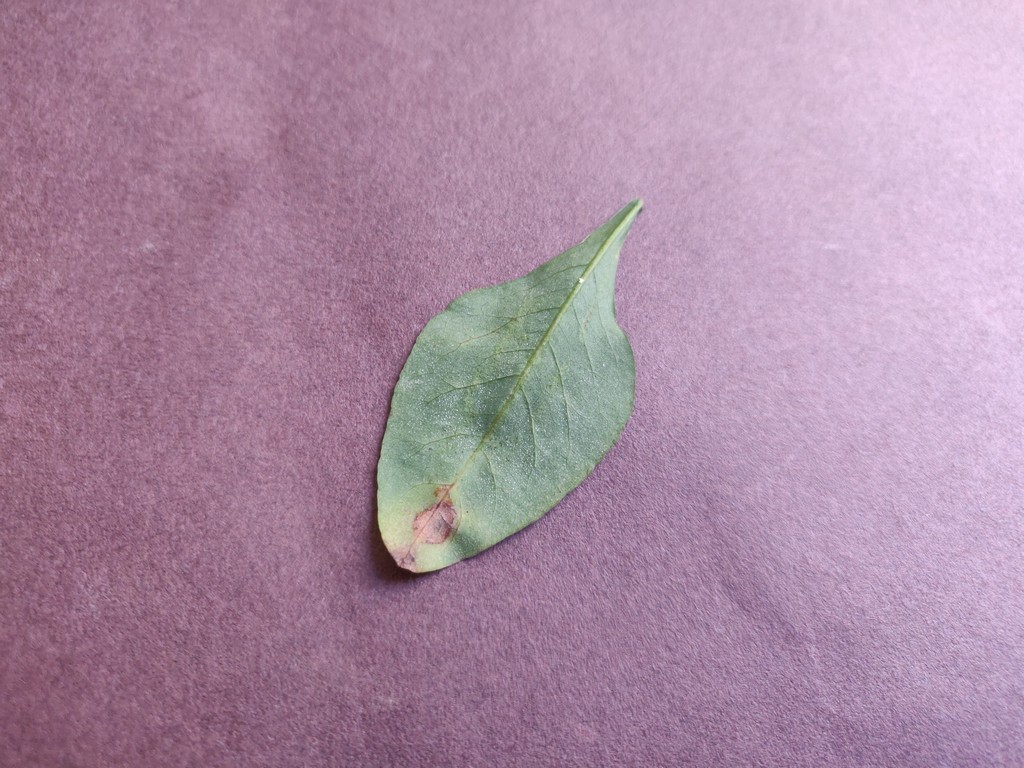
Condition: Unhealthy
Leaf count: single
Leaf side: back